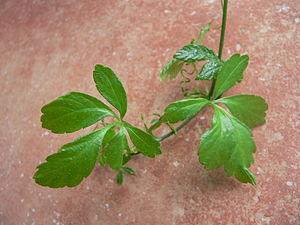
Gynostemma pentaphyllum, appelé également jiaogulan ou « herbe de l'immortalité », est une plante grimpante chinoise de la famille des cucurbitacées.